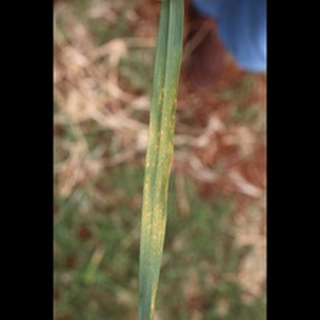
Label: wheat_brown_rust